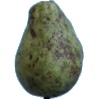
Label: pear_stone